General Post Office

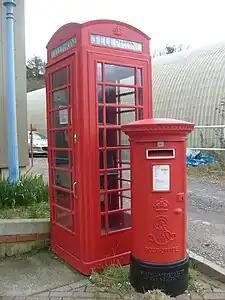
A GPO red telephone box and Edward VII pillar box.

In the 1780s, Britain's General Post network was revolutionised by theatrical impresario John Palmer's idea of using mail coaches in place of the longstanding use of post horses. After initial resistance from the postal authorities, a trial took place in 1784, by which it was demonstrated that a mail coach departing from Bristol at 4pm would regularly arrive in London at 9 o'clock the following morning: a day and a half quicker than the post horses. As a result, the conveyance of letters by mail coach, under armed guard, was approved by Act of Parliament.